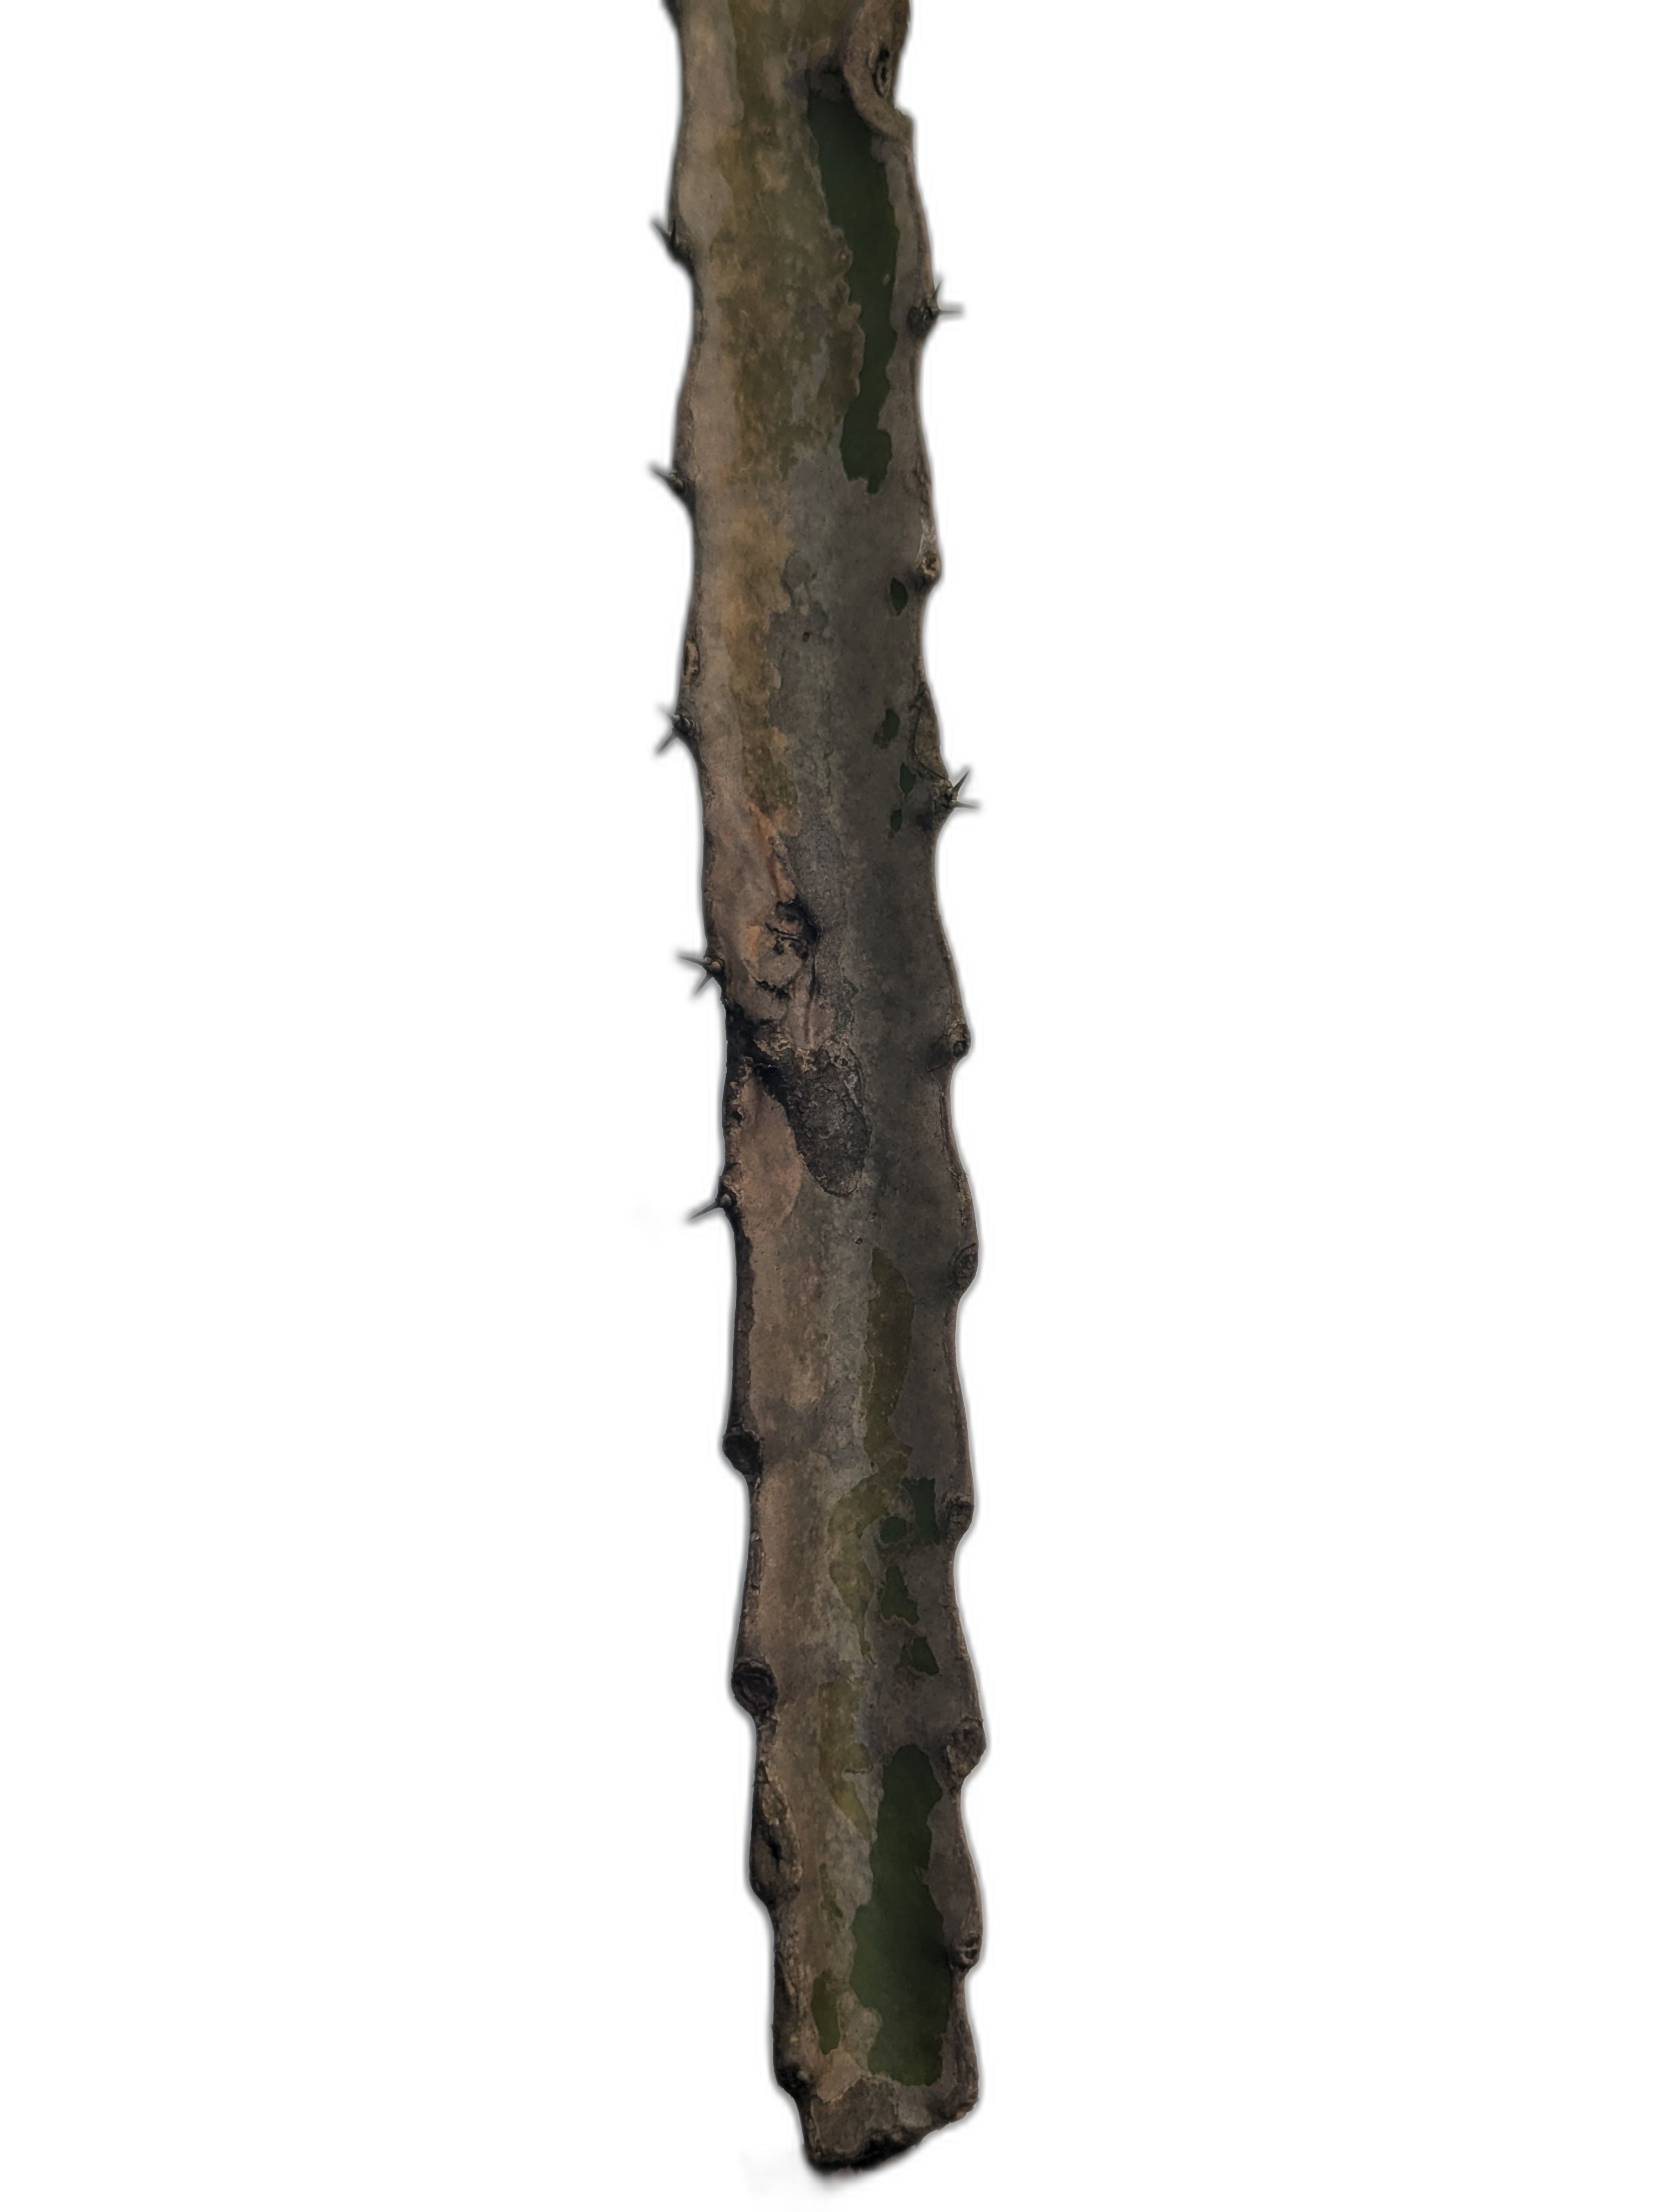
Label: Bad leaf